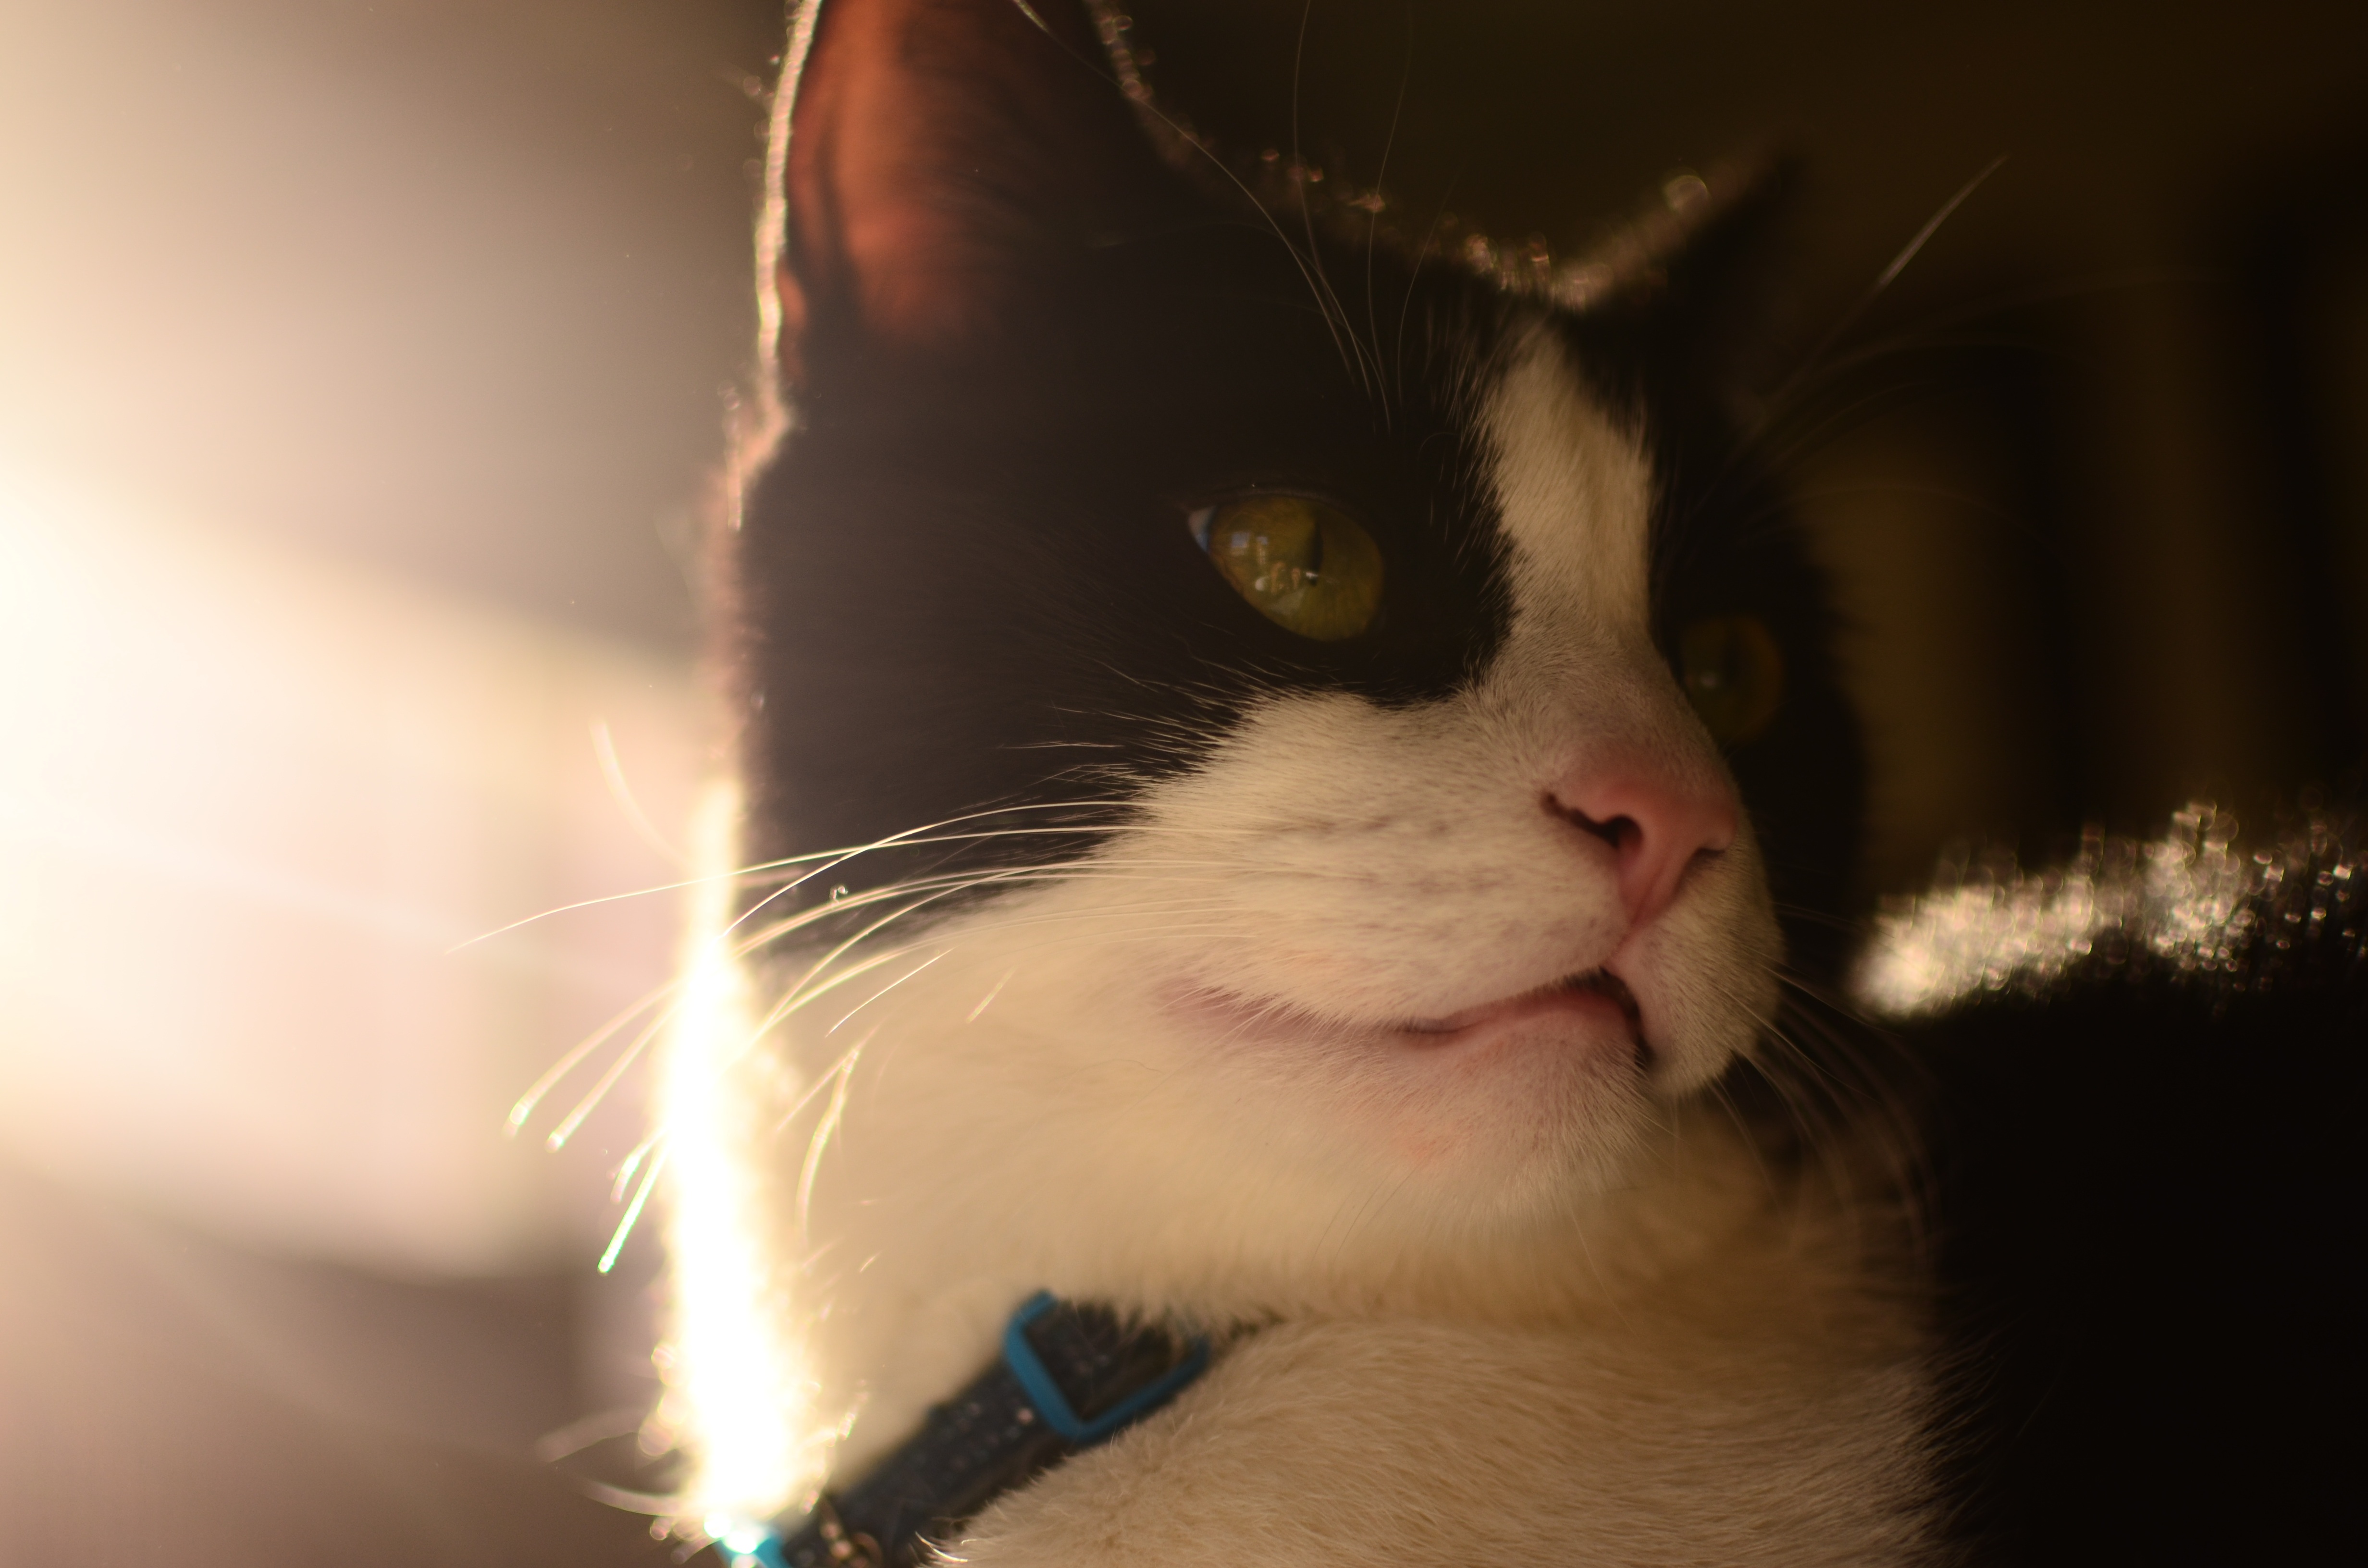
kitten, cat, mammal, black, close up, nose, whiskers, skin, vertebrate, small to medium sized cats, cat like mammal